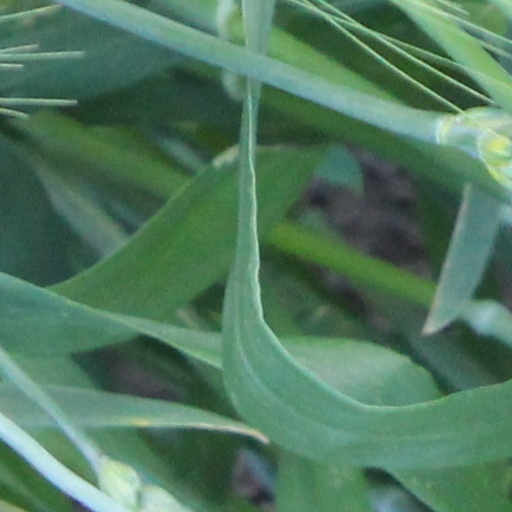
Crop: wheat